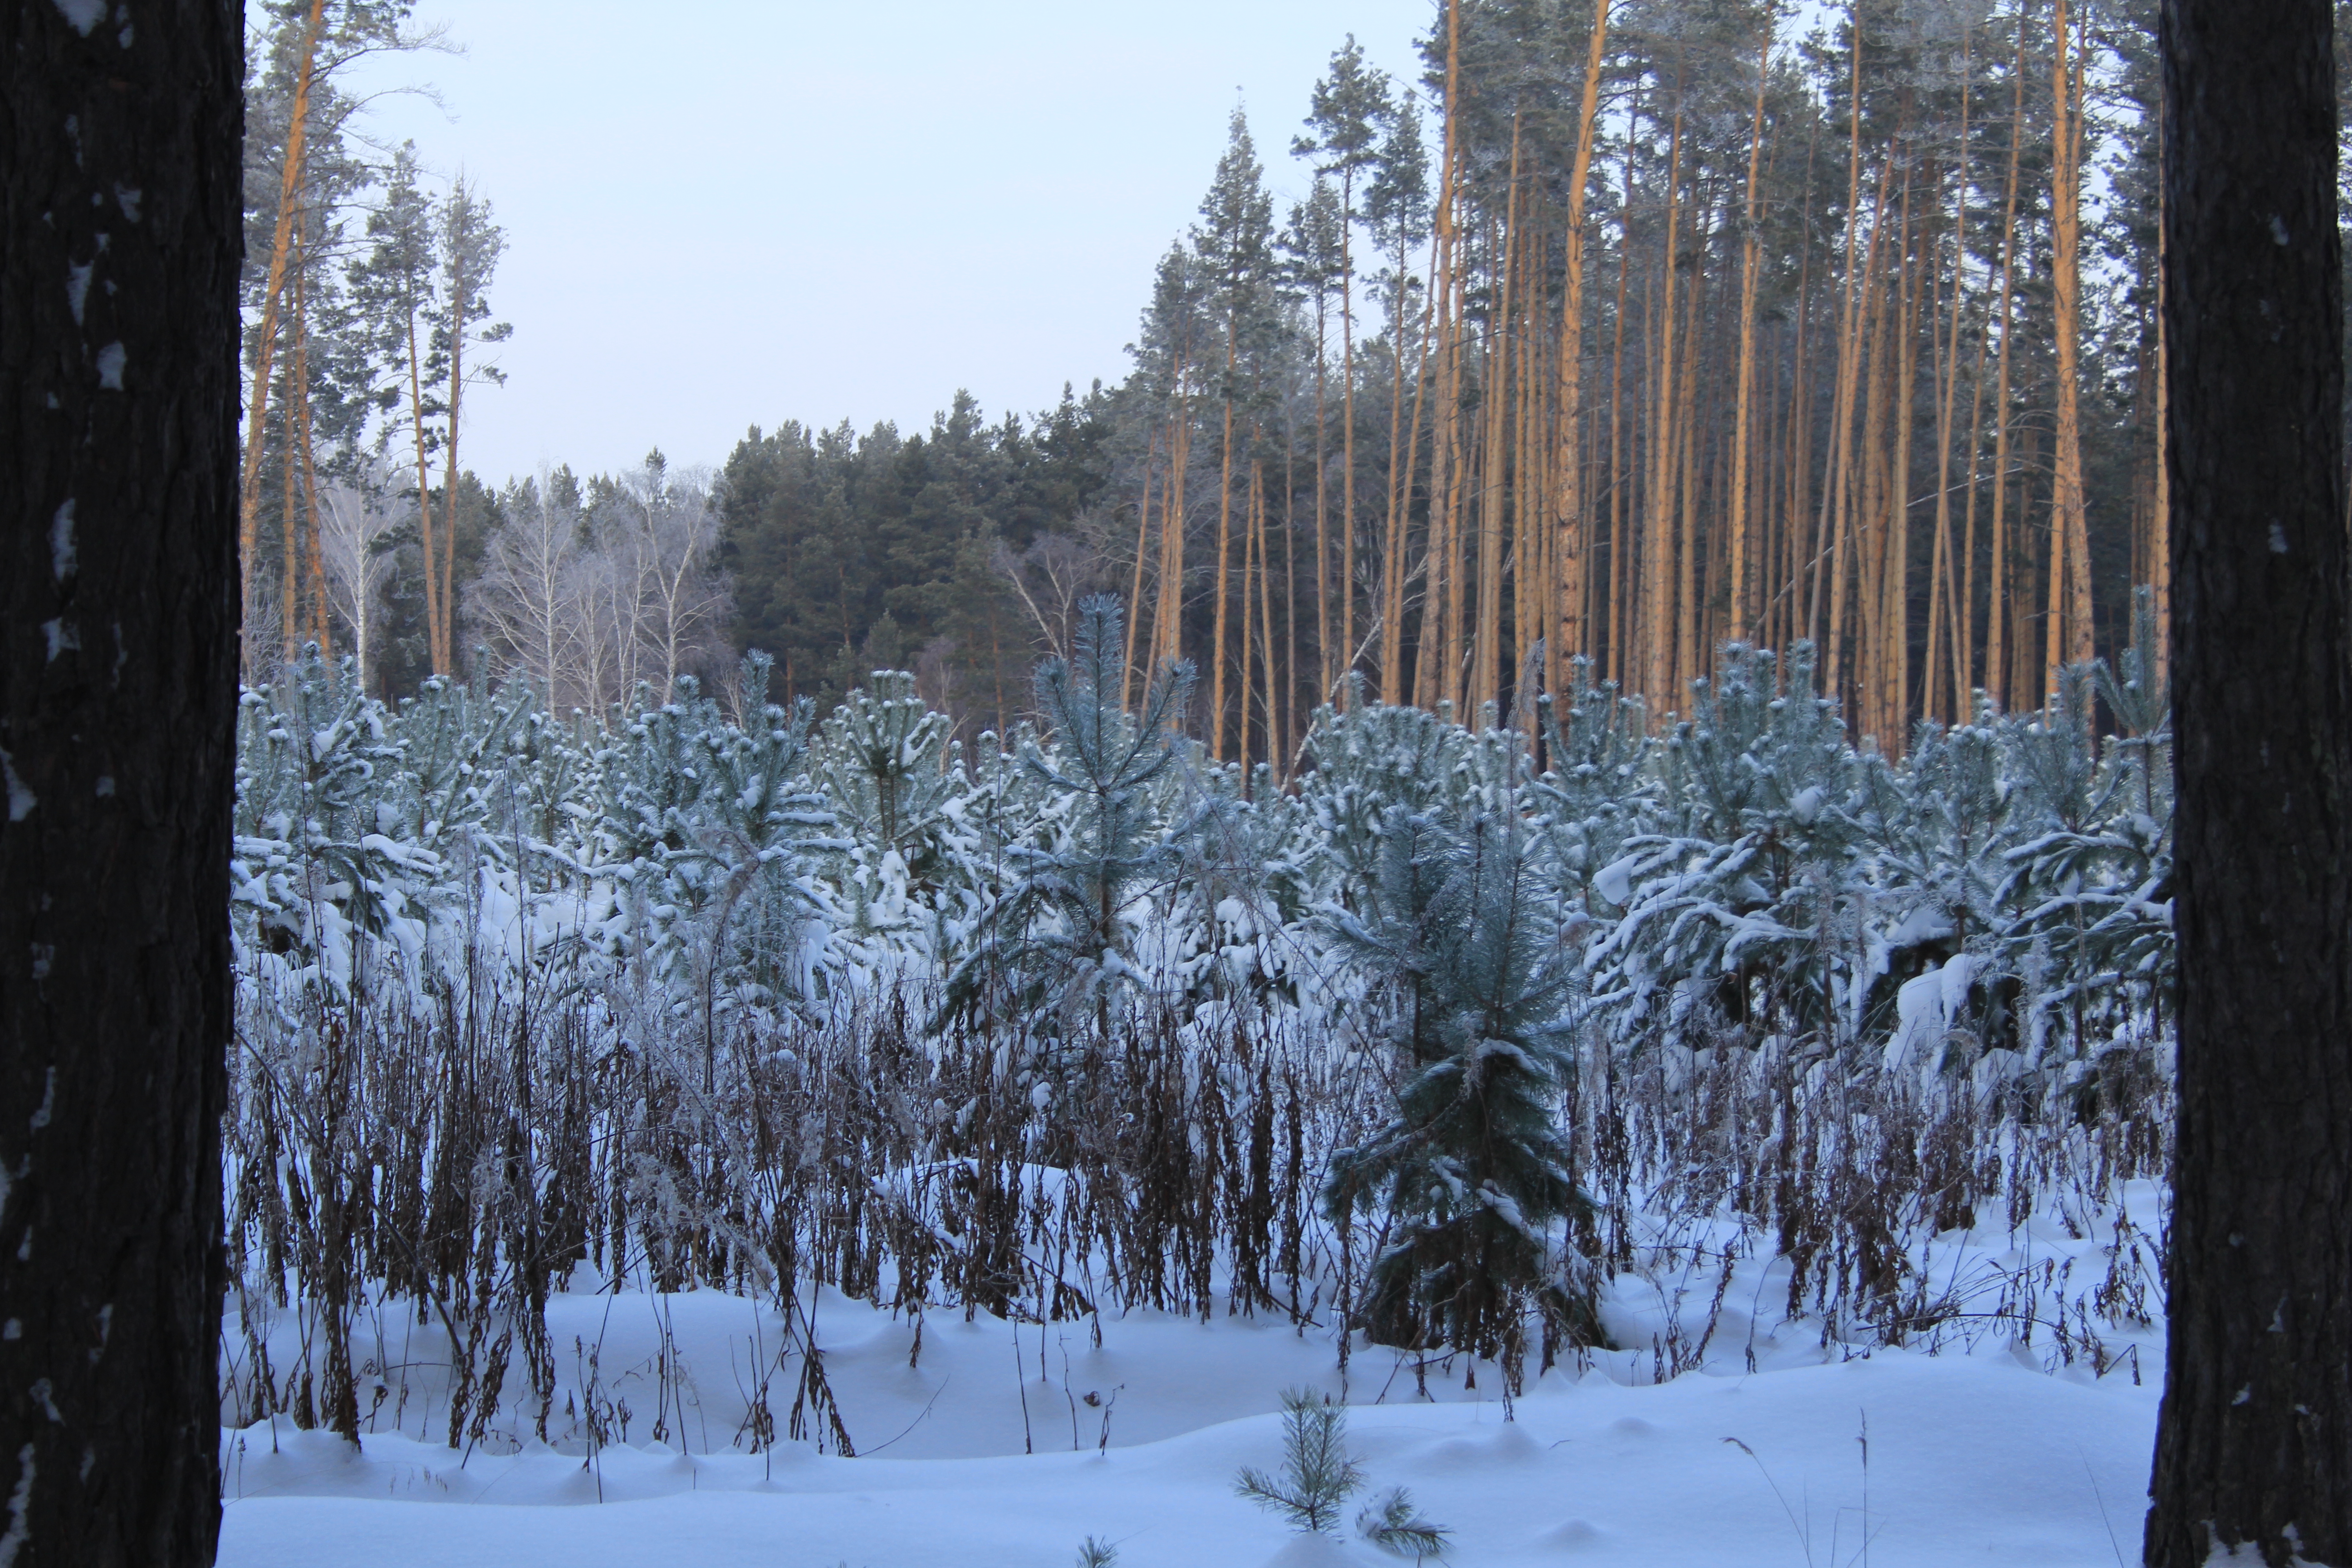
pines, growth, forest, forestry, conifers, winter, snow, tree, natural environment, spruce fir forest, Northern hardwood forest, tropical and subtropical coniferous forests, freezing, natural landscape, biome, atmospheric phenomenon, nature reserve, temperate coniferous forest, wilderness, red pine, grove, woody plant, plant, woodland, old growth forest, ice, sky, frost, temperate broadleaf and mixed forest, American larch, wood, state park, trunk, winter storm, national park, pine family, pine